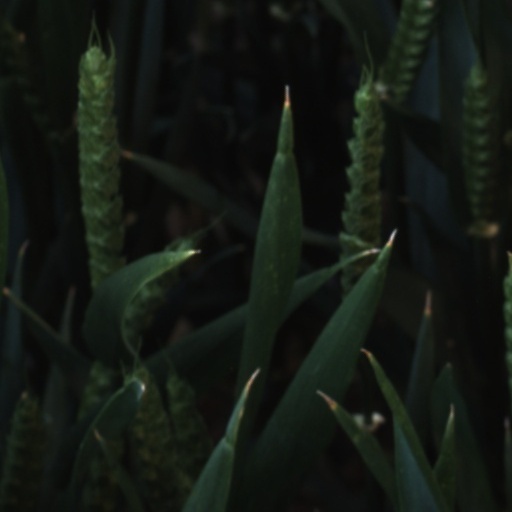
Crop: wheat